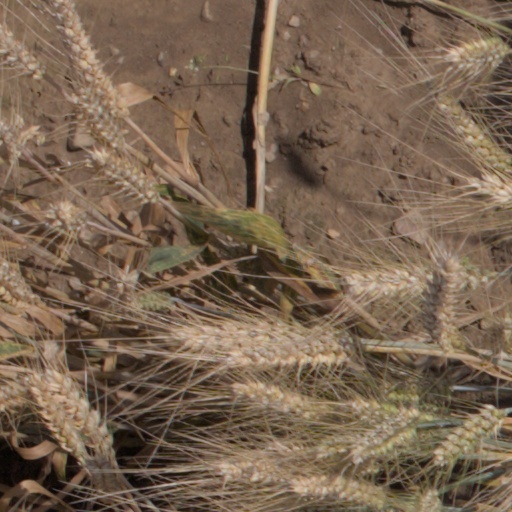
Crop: wheat